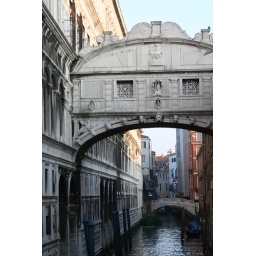
The bridge that connects the courts in the Palazzo Ducale to the prison building across the canal.